Selvili Mosque, Komotini

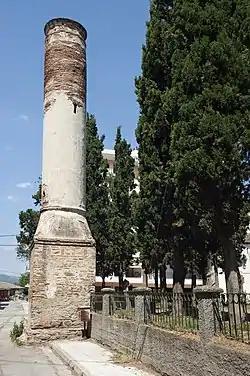
The minaret of Selvili Mosque.

The Selvili Mosque (from ) also known as the Broken Mosque locally, was formerly an Ottoman-era mosque in the town of Komotini, Western Thrace, in Greece. It is no longer preserved in any form, as only its minaret survives.